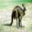
Label: kangaroo